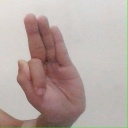
अक्षर: फ